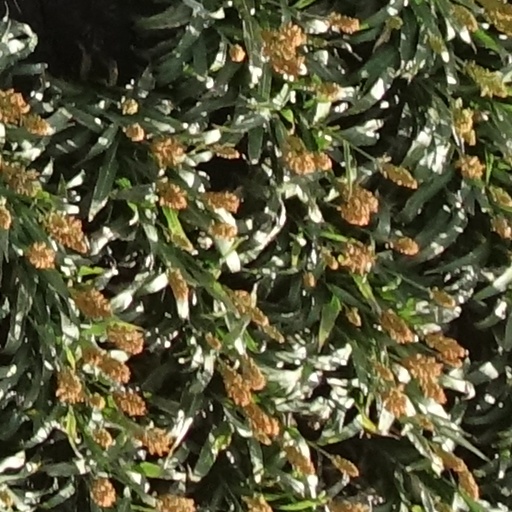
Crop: sorghum